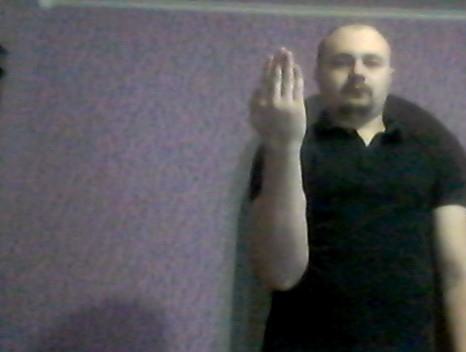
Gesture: stop_inverted